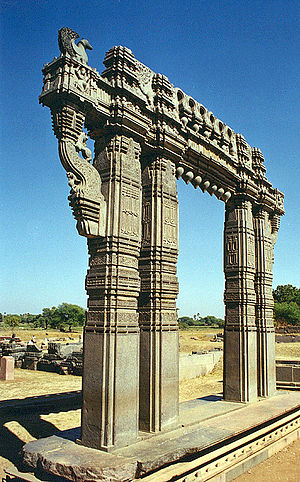
Warangal
Fortet i Warangal
Warangal er en by i distriket Warangal i den indiske delstat Telangana. Byen ligger 145 km nordøst for delstatshovedstaden Hyderabad. Warangal er det administrative sæde i Warangal-distriket. Med Hanamkonda og Kazipet havde Warangal en befolkning på 1 356 298 personer ved folketællingen i 2001. Folketællingen i 2011 viste en befolkning i selve byen på 620 116.